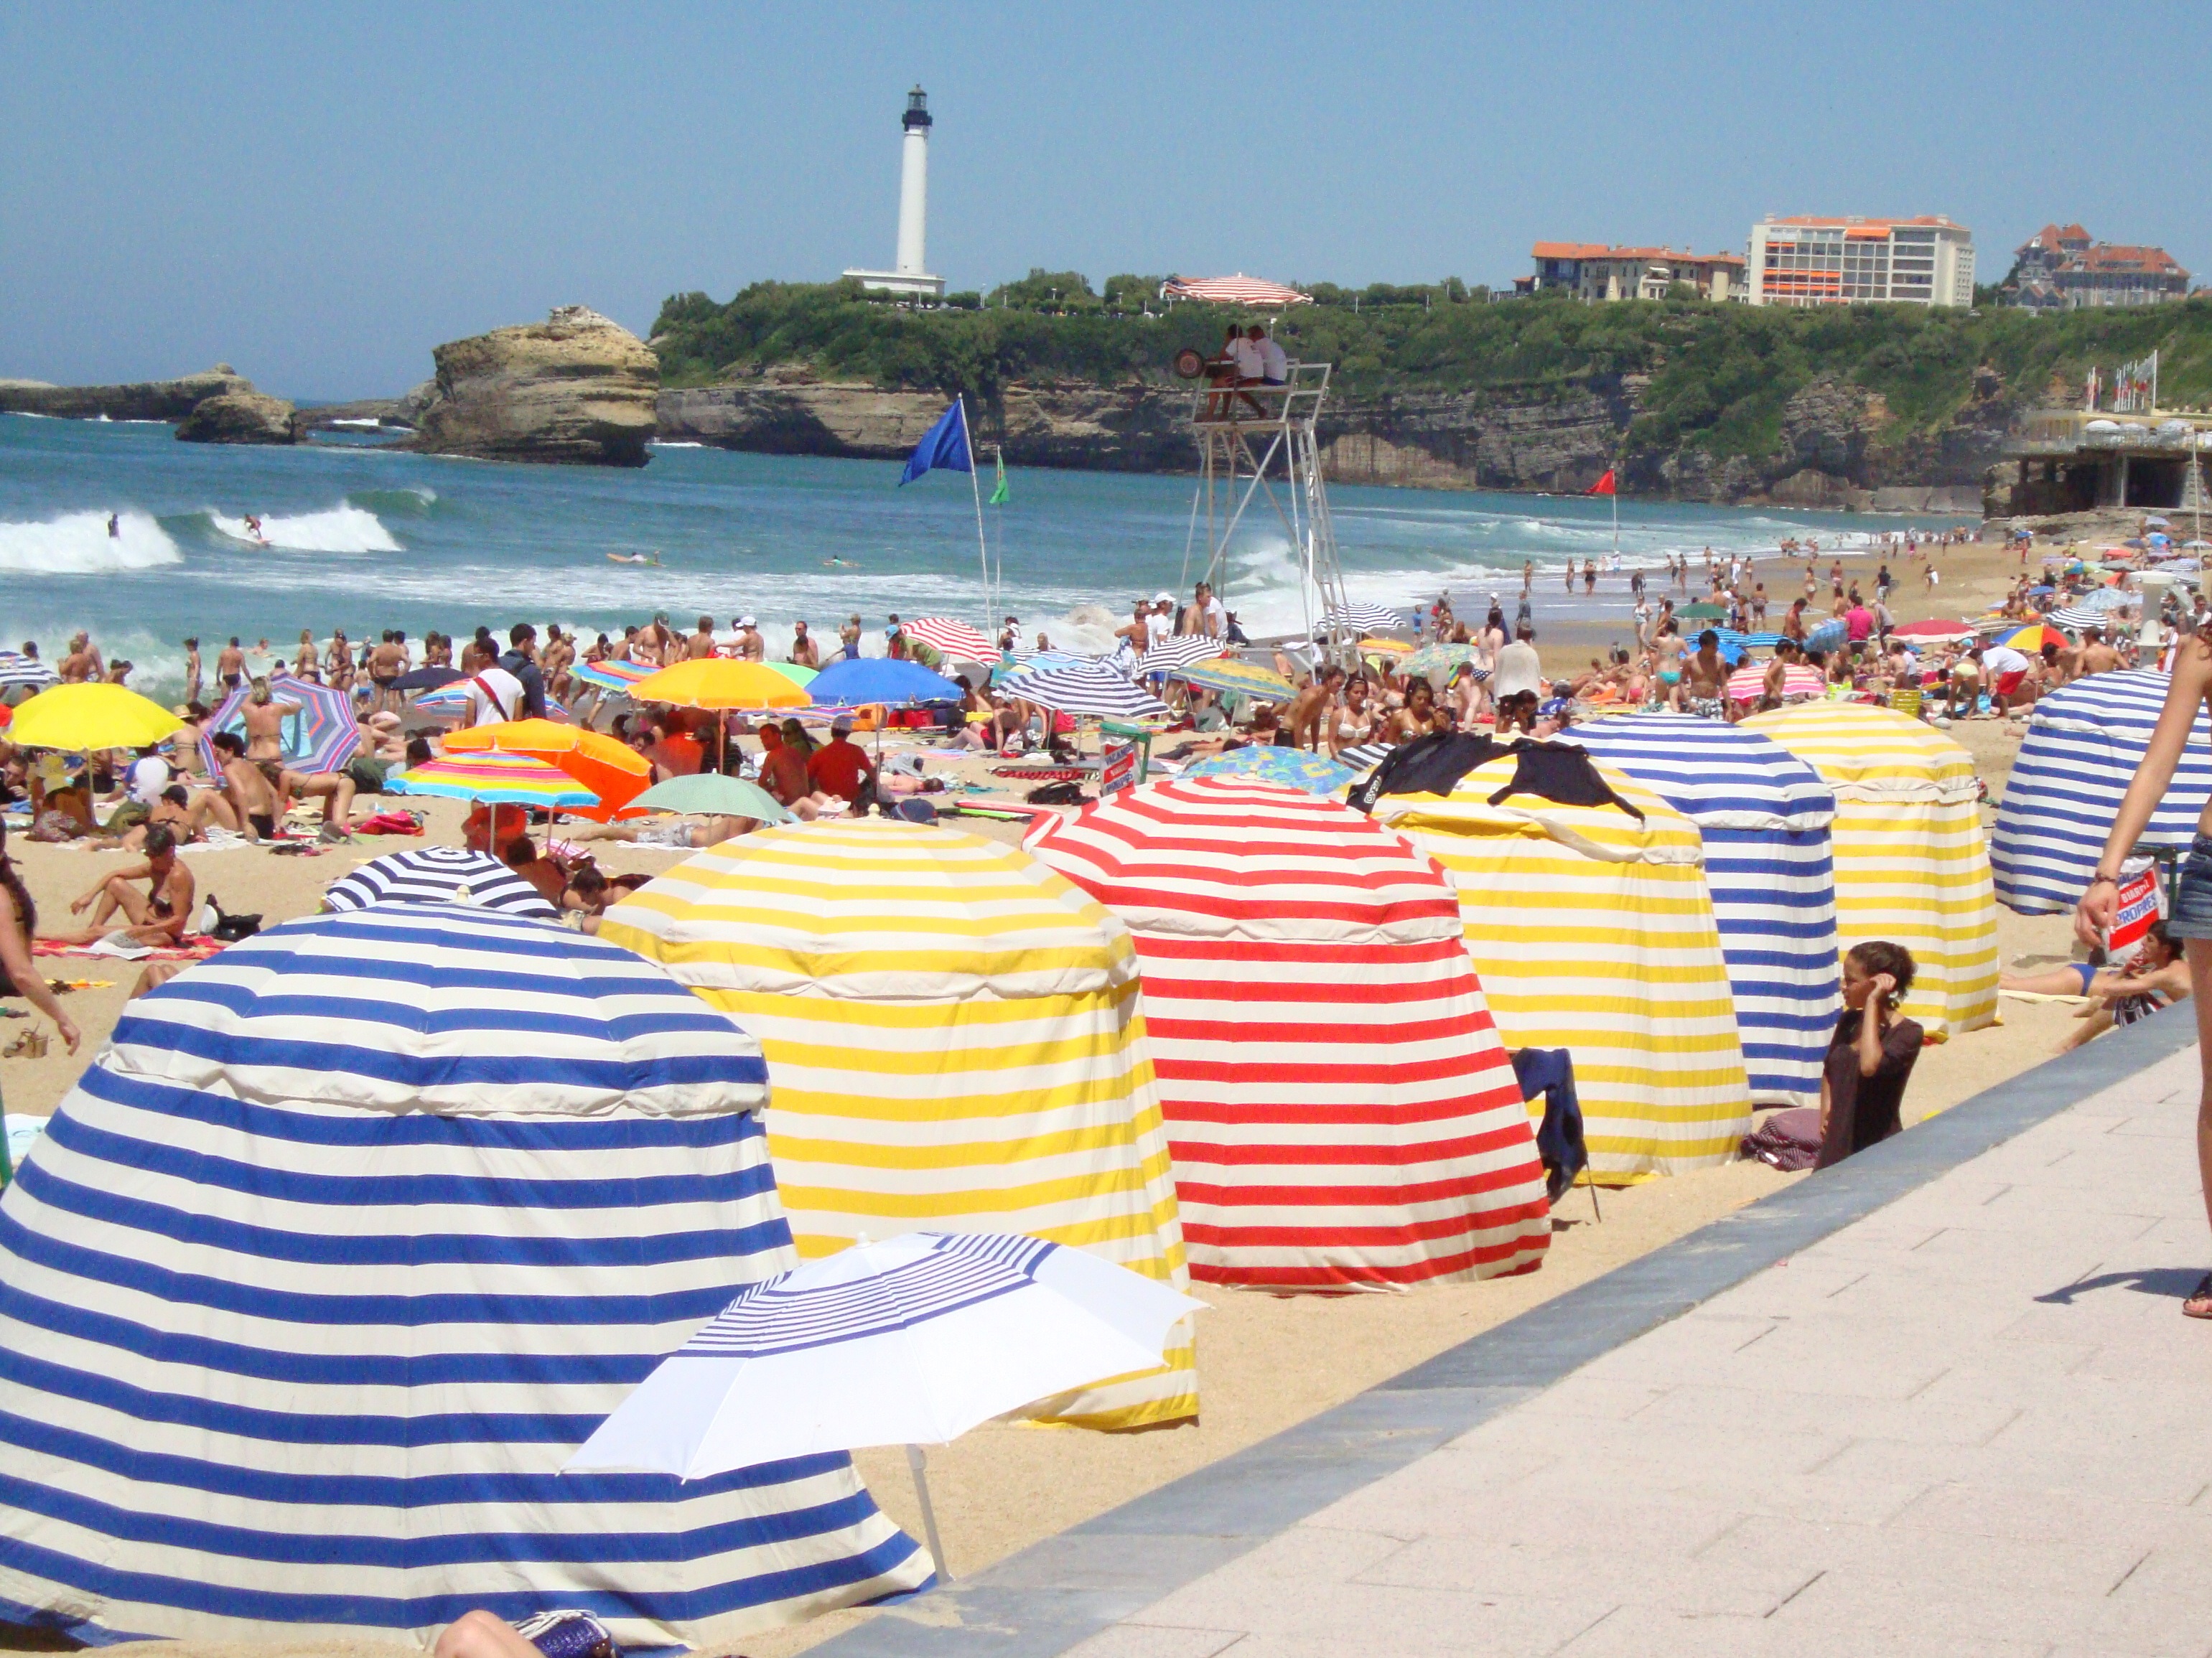
beach, landscape, sand, ocean, lighthouse, boardwalk, shore, walkway, vacation, coastline, france, sunbathing, surf, waves, french, boating, riviera, biarritz